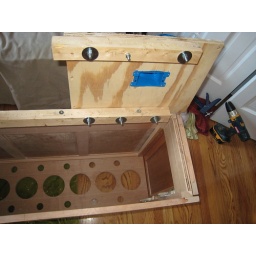
Working on installing the range hood cabinet in the kitchen